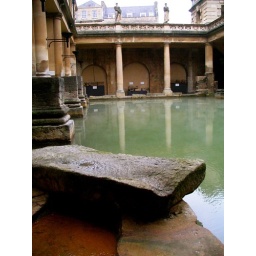
...again. The minerals in the water has made the rocks a deep, deep red.